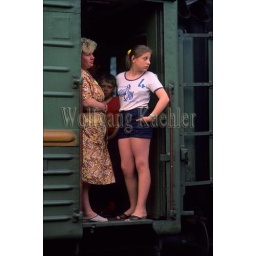
Russia, siberia, mogocha, trans-siberian train scene with people standing in train door